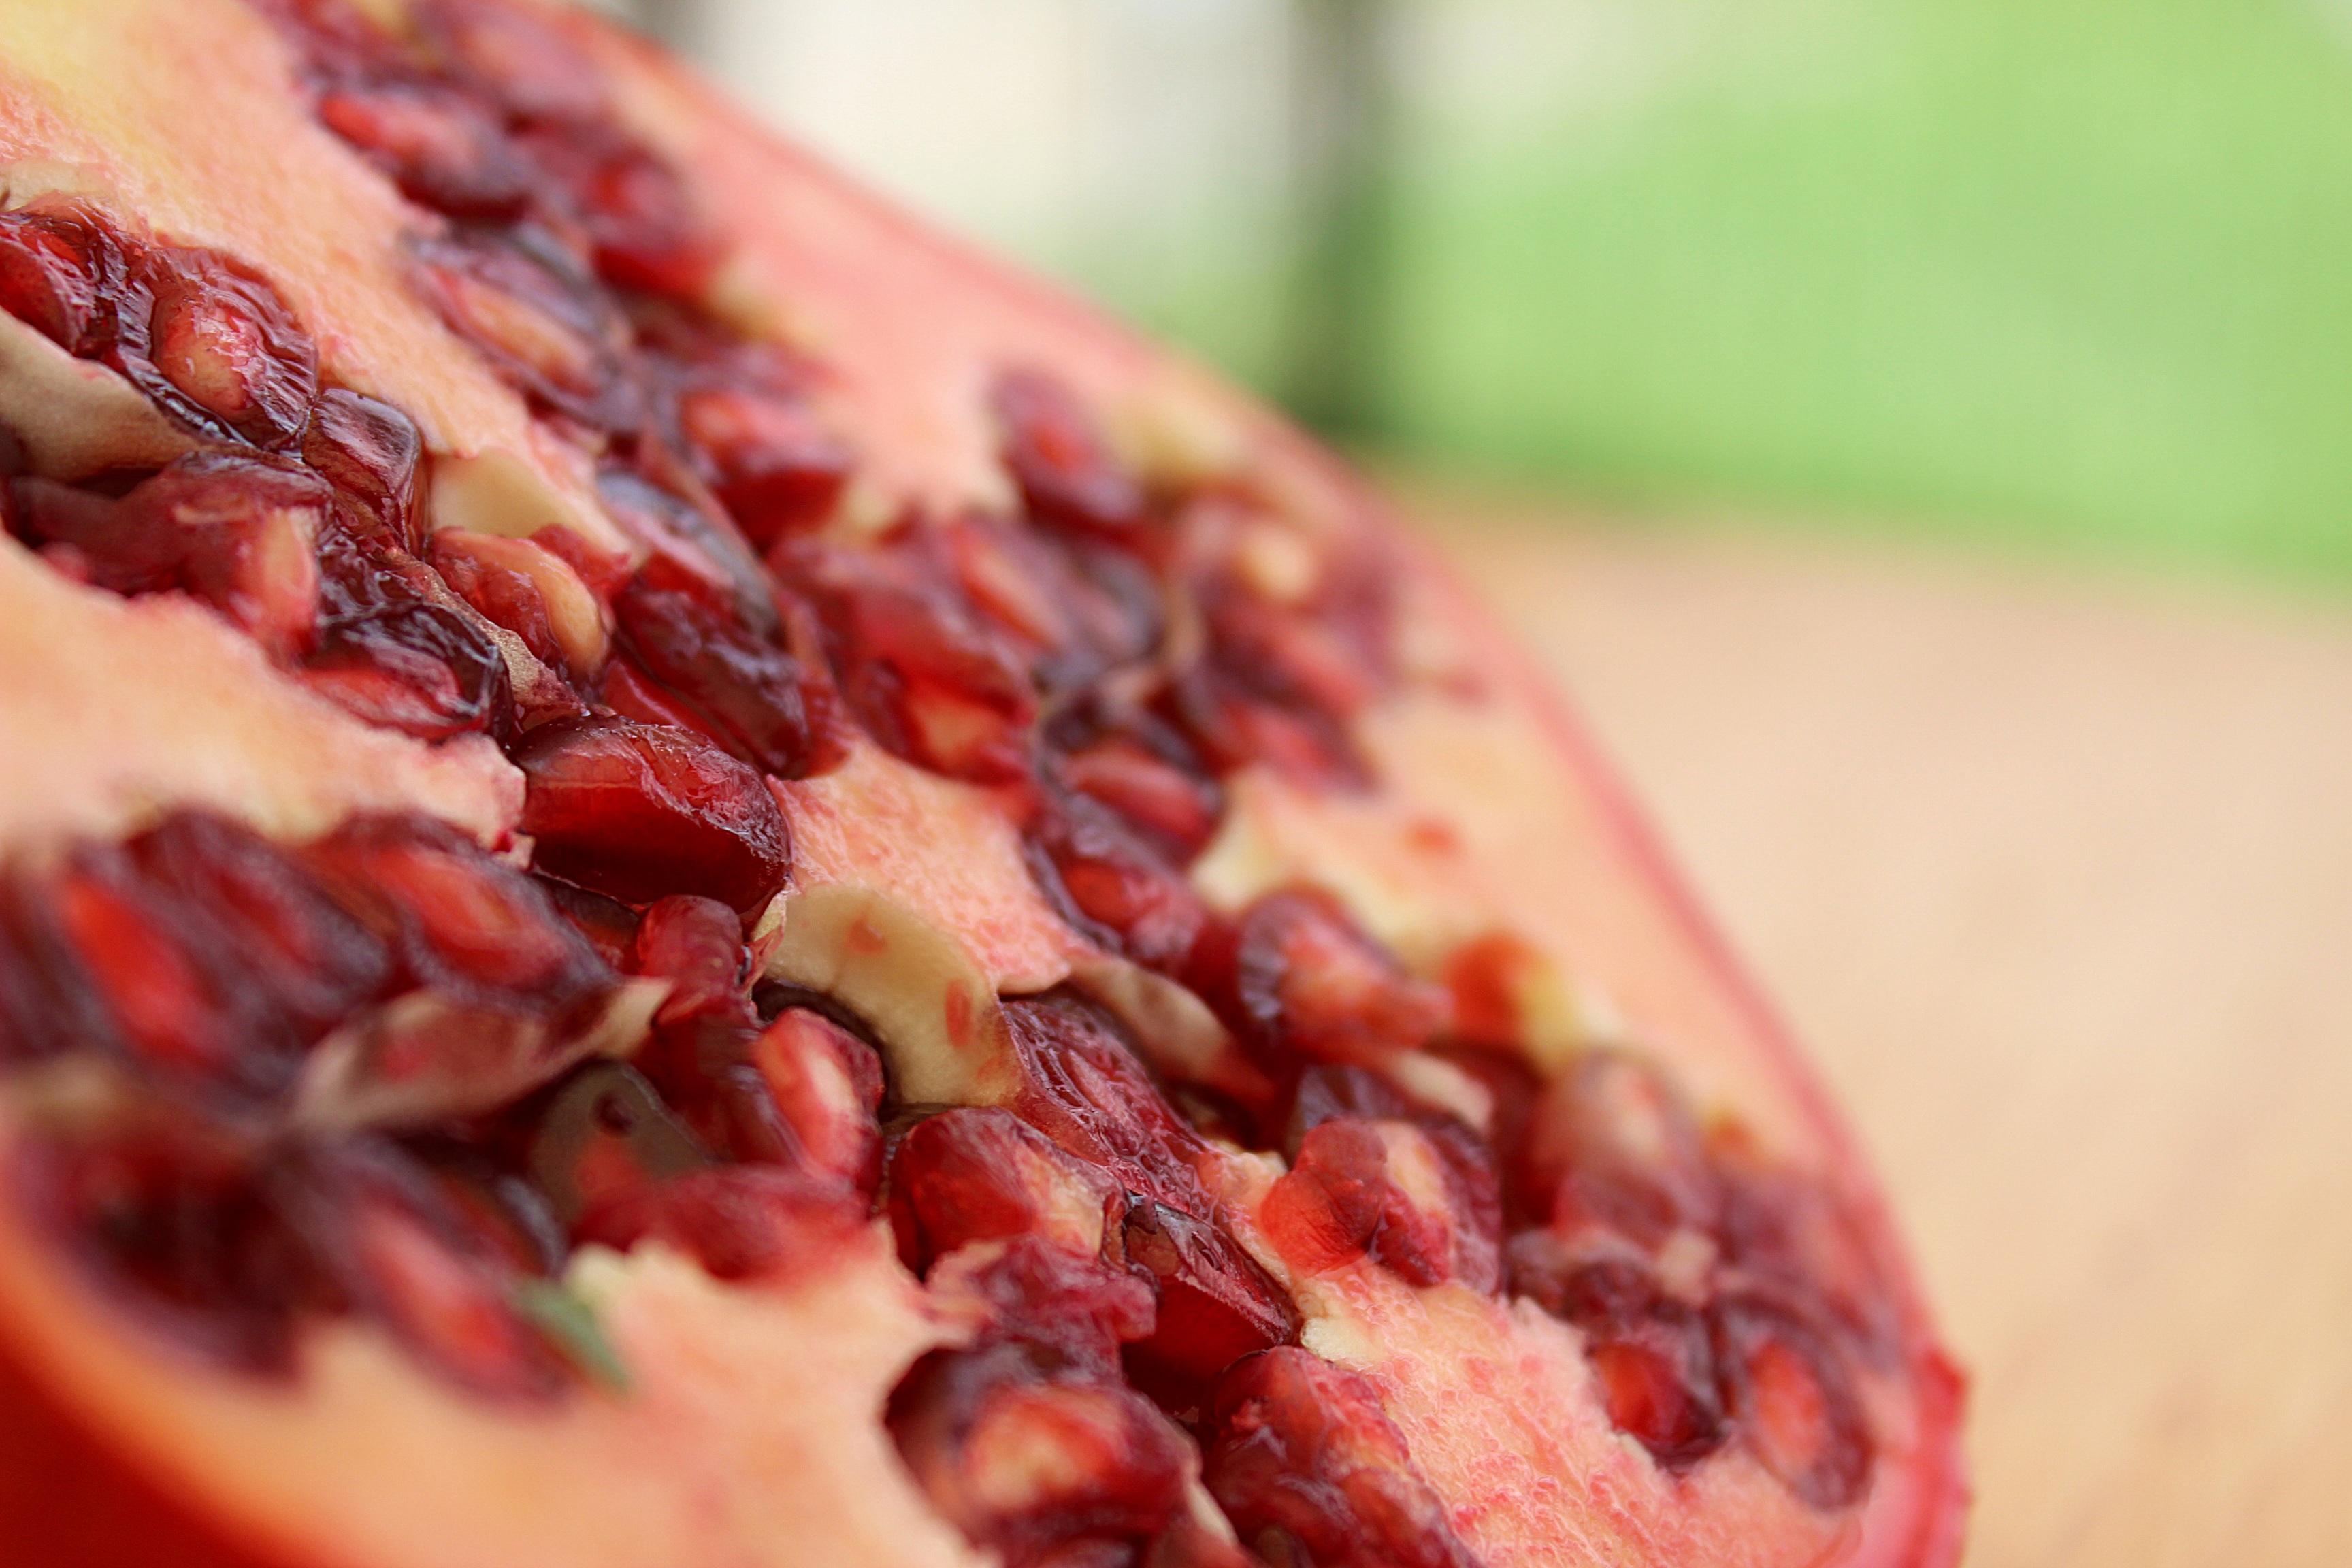
plant, fruit, berry, dish, food, red, produce, vegetable, colorful, healthy, eat, meat, delicious, strawberry, pomegranate, cut, fruits, vitamins, frisch, cores, flowering plant, pomegranates, pomegranate open, land plant